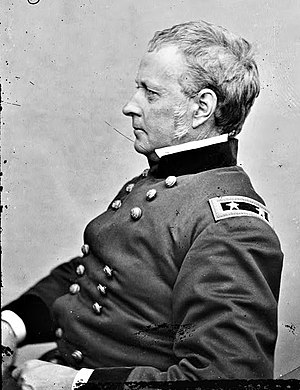
Joseph Hooker
Joe Hooker, portræt af Mathew Brady eller Levin C. Handy
Joseph Hooker var en karriereofficer i den amerikanske hær, kæmpede i den Mexicansk-amerikanske krig og var generalmajor i unionshæren under den amerikanske borgerkrig.